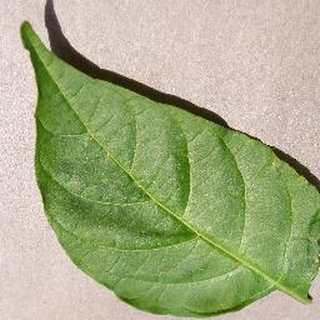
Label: healthy_bell_pepper